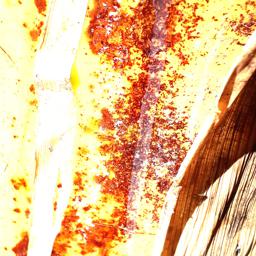
Label: PSEUDOSTEM WEEVIL